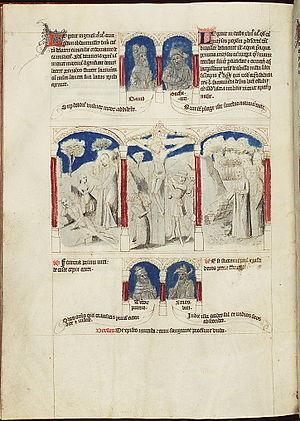
La Biblia pauperum est un recueil d'images bibliques commentées, souvent en langue vernaculaire, populaire à la fin du Moyen Âge. Un tel recueil est composé en général de 40 à 50 feuilles. Chaque feuille est structurée de manière semblable ; elle illustre une scène de la vie du Christ tirée du Nouveau Testament, mise en relation avec deux épisodes de l'Ancien Testament. Elle contient de plus les images de quatre prophètes qui commentent la scène par des paroles qui leur sont attachées par des banderoles.